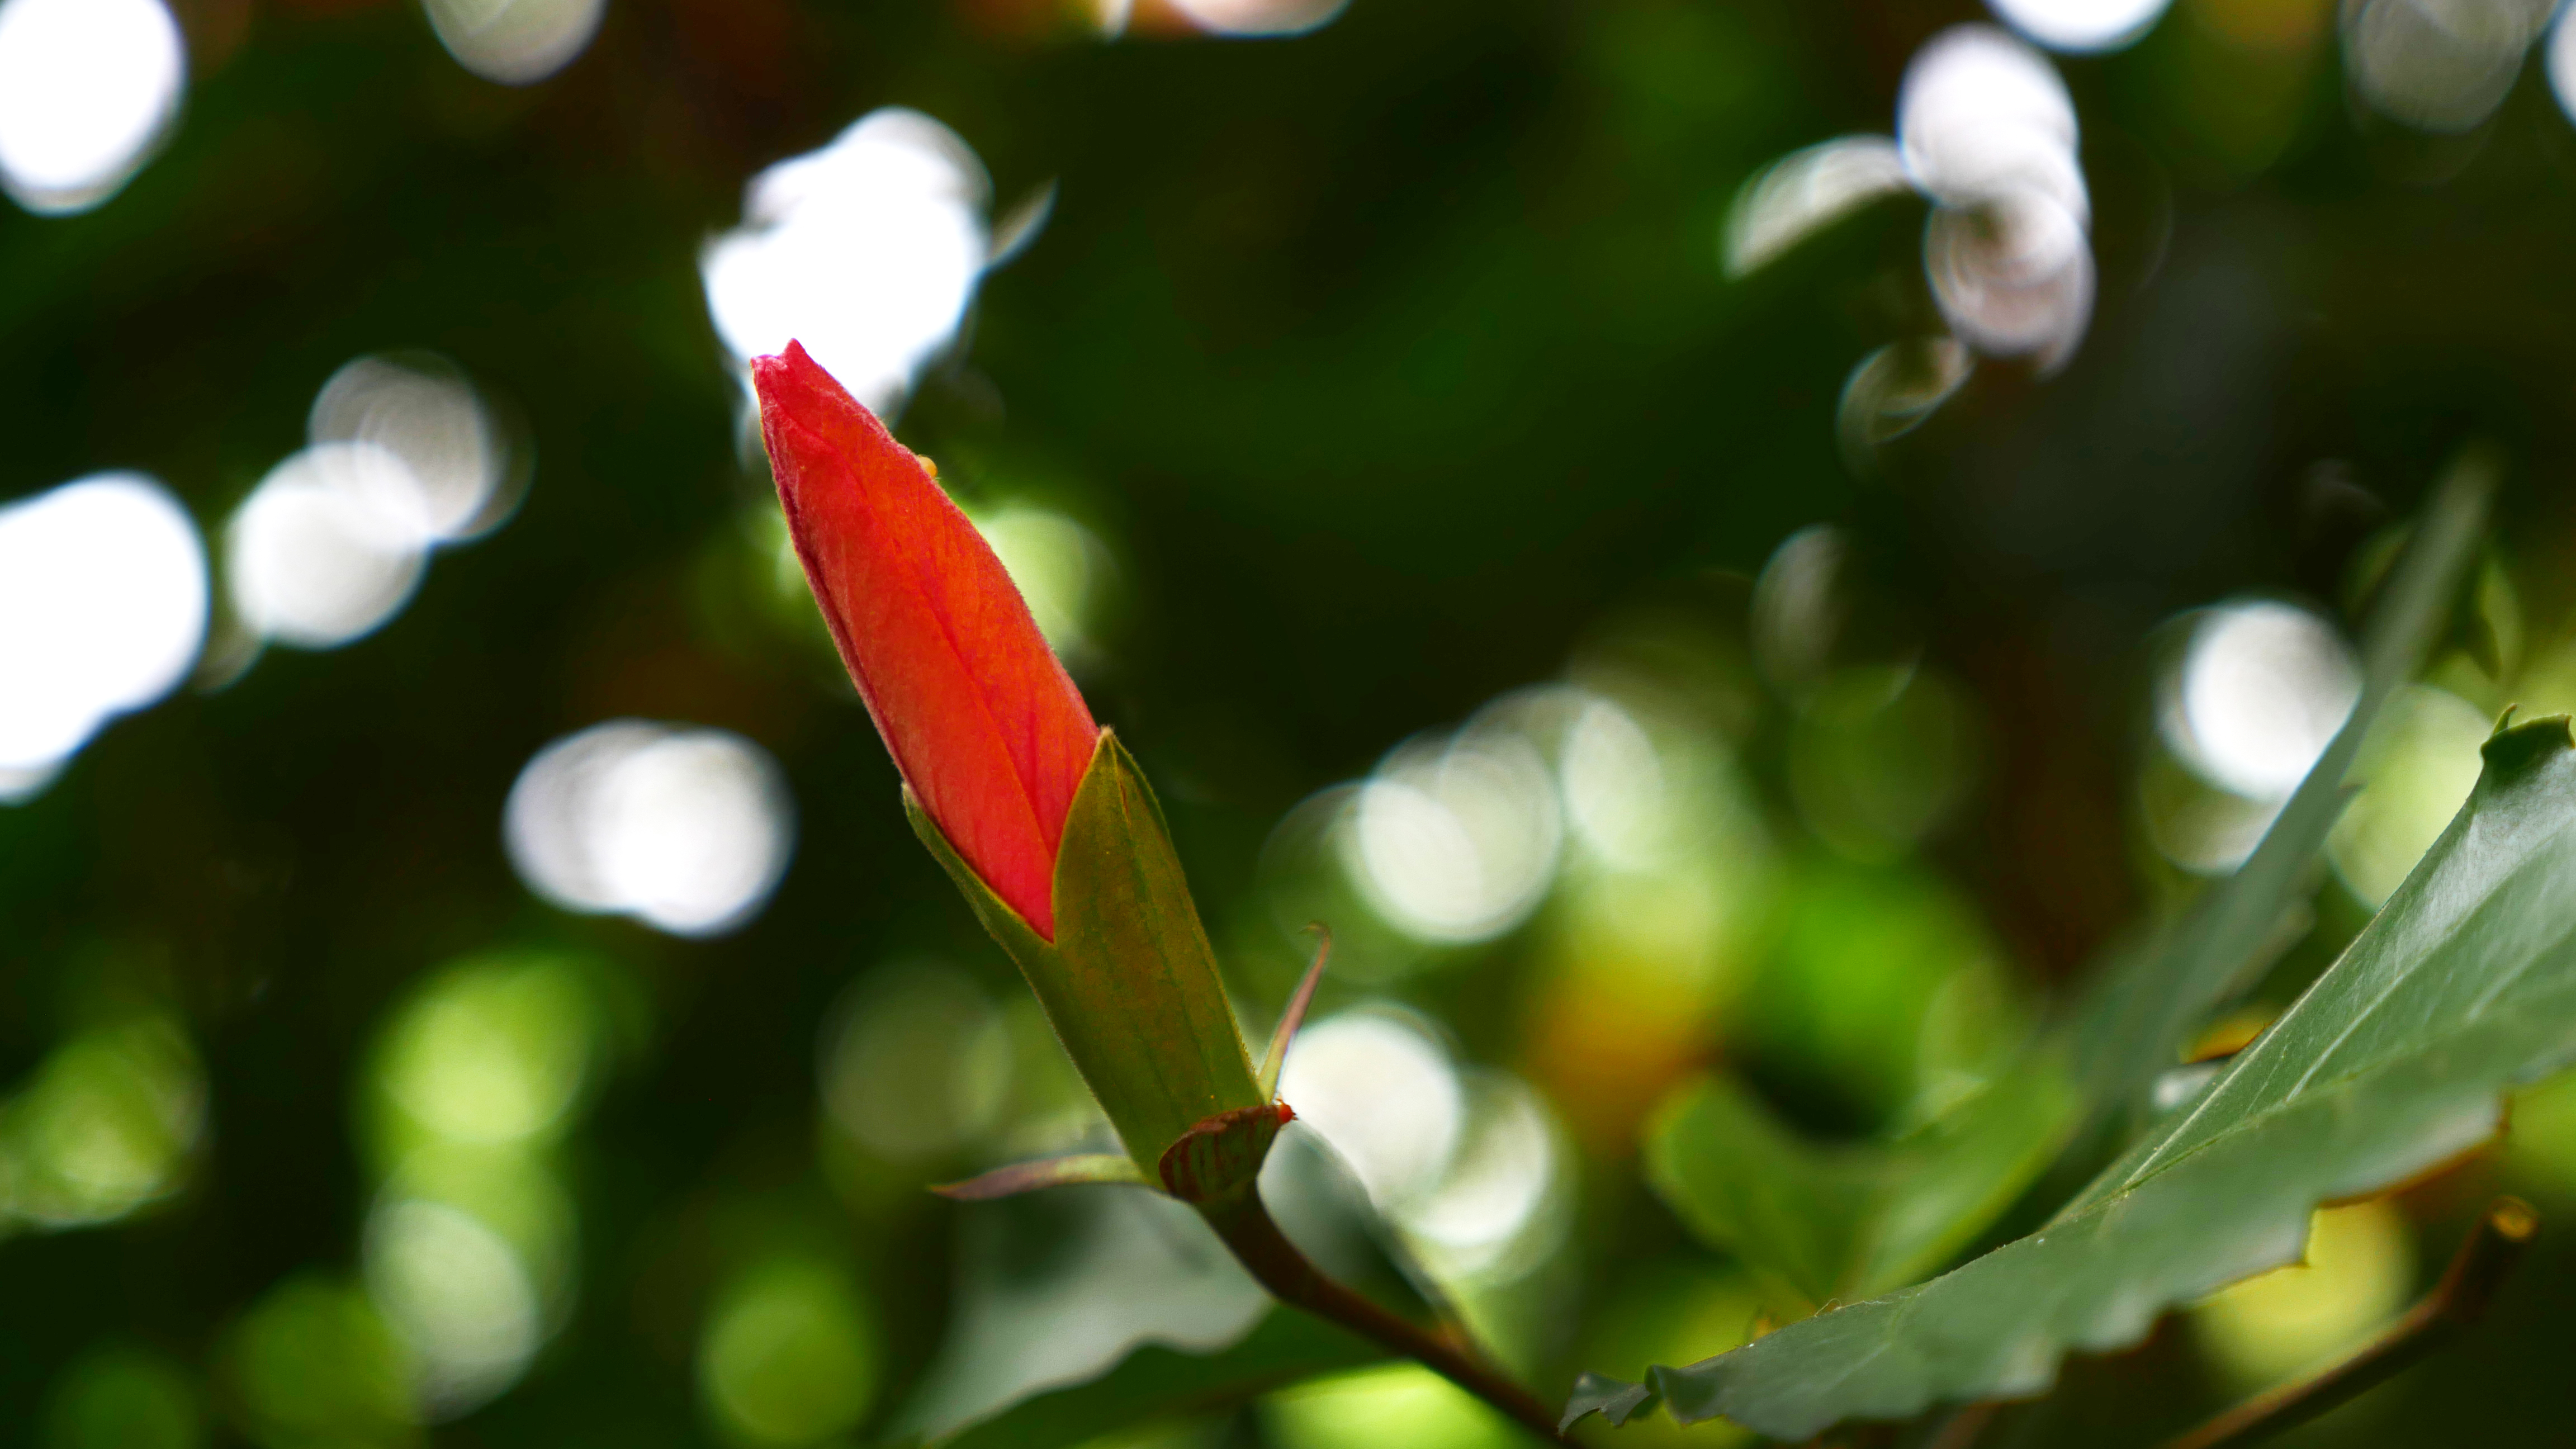
natural, plant, botany, nature, branch, petal, twig, tree, natural landscape, terrestrial plant, Tints and shades, flowering plant, deciduous, close up, wood, macro photography, grass, natural material, landscape, plant stem, carmine, autumn, coquelicot, bud